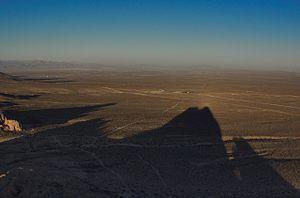
Freeman Junction, est une ville fantôme du comté de Kern, en Californie, aux Etats-Unis. Elle a d' abord été une propriété acquise en vertu de la loi Homestead, dans les années 1920 par Claire C. Miley, née en 1900. Par la suite, dans les années 1930 Freeman Junction fut transformé en un restaurant, puis une station essence. Freeman Junction vivait des activités reliées aux ressources minières qui étaient exploitées dans la région. En juin 1976, la ville fut abandonnée et devint morte, et infrastructures furent démontées et pillées.